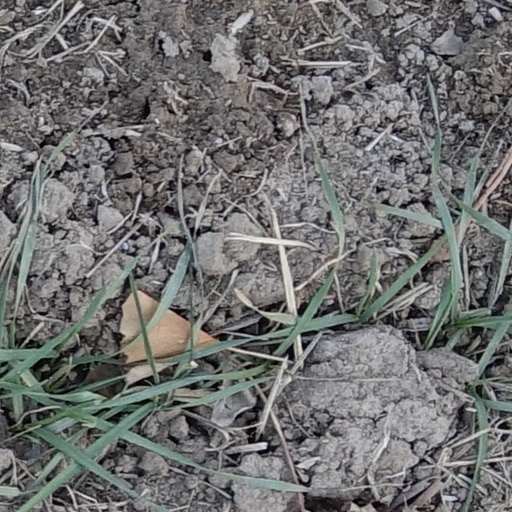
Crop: wheat